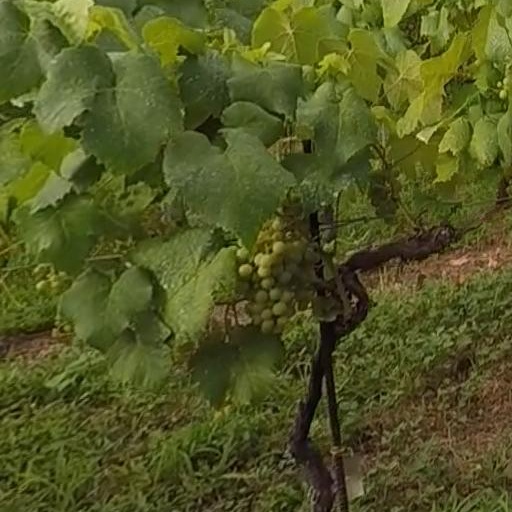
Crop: grape